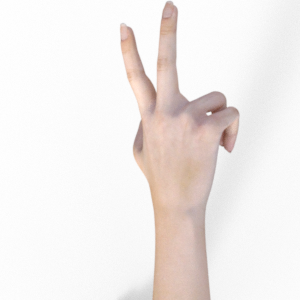
Label: scissors